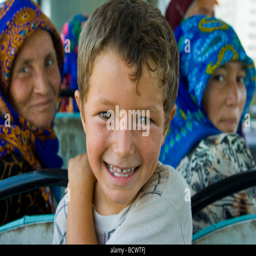
boy on a bus in person